Swimfin

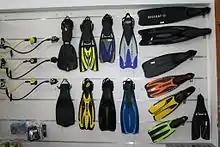
An assortment of fins in a diving shop. Fins on the right are full foot and those in the middle are open heel.

Seven military, national and international standards relating to swimfins are known to exist: US military standard MIL-S-82258:1965; USSR and CIS standard GOST 22469—77 (Active); German standard DIN 7876:1980; BN-82/8444-17.02. (Active). Austrian standard ÖNORM S 4224:1988; Malaysian standards MS 974:1985; MS 974:2002 (Active); and European standard EN 16804:2015 (Active).